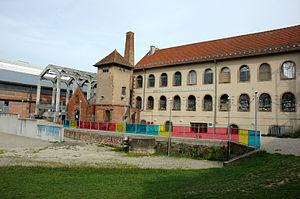
Centre international d'art verrier de Meisenthal